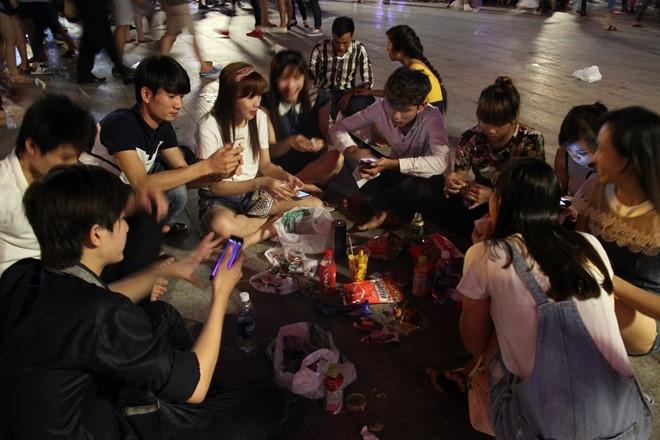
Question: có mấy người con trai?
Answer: có năm người con trai